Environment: real
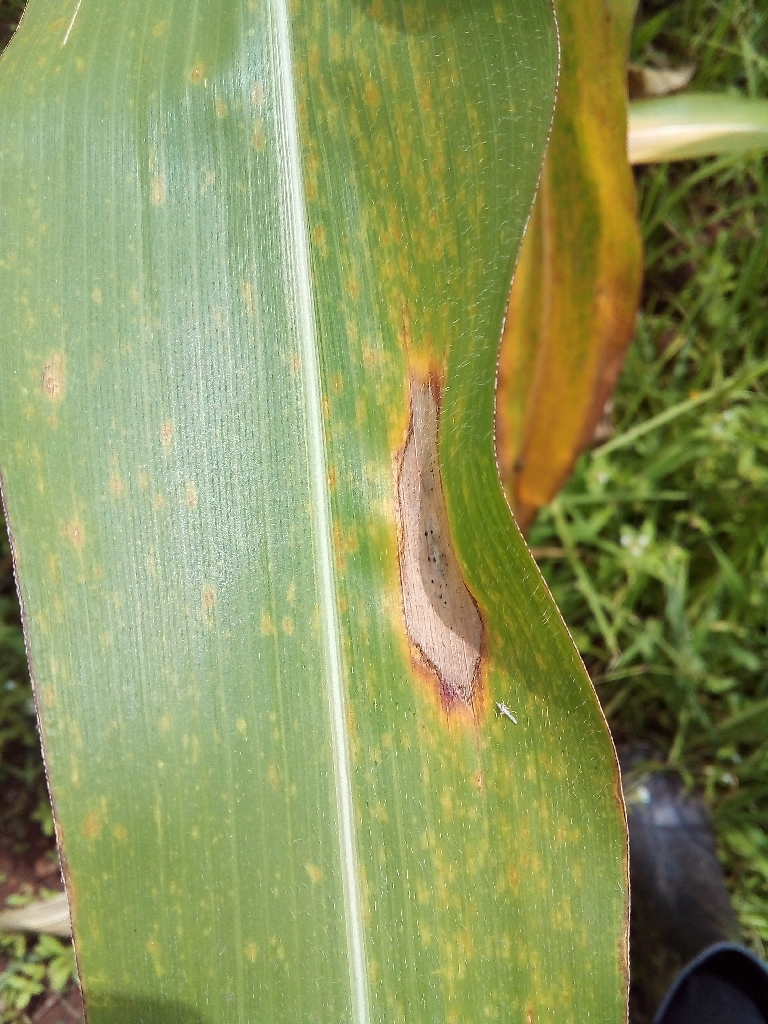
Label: northern_corn_leaf_blight